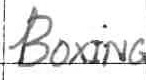
Label: boxing